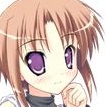
Portrait style: Anime Portrait